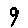
Label: 9